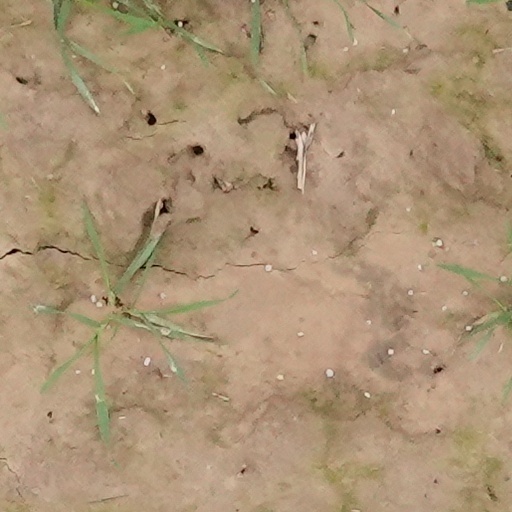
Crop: wheat